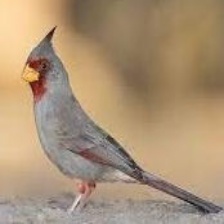
Species: PYRRHULOXIA
Scientific name: CARDINALIS SINUATUS